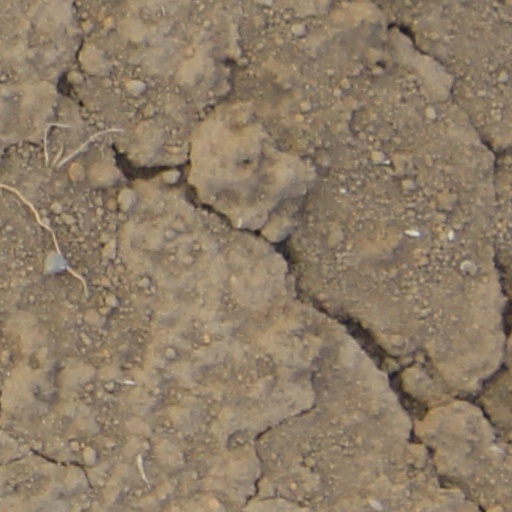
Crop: wheat